Fox hunting

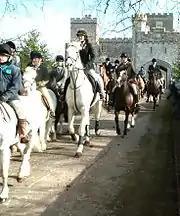
A mixed field of horses at a hunt, including children on ponies

The horses, called "field hunters" or "hunters," ridden by members of the field, are a prominent feature of many hunts, although others are conducted on foot (and those hunts with a field of mounted riders will also have foot followers). Horses on hunts can range from specially bred and trained field hunters to casual hunt attendees riding a wide variety of horse and pony types. Draft and Thoroughbred crosses are commonly used as hunters, although purebred Thoroughbreds and horses of many different breeds are also used.